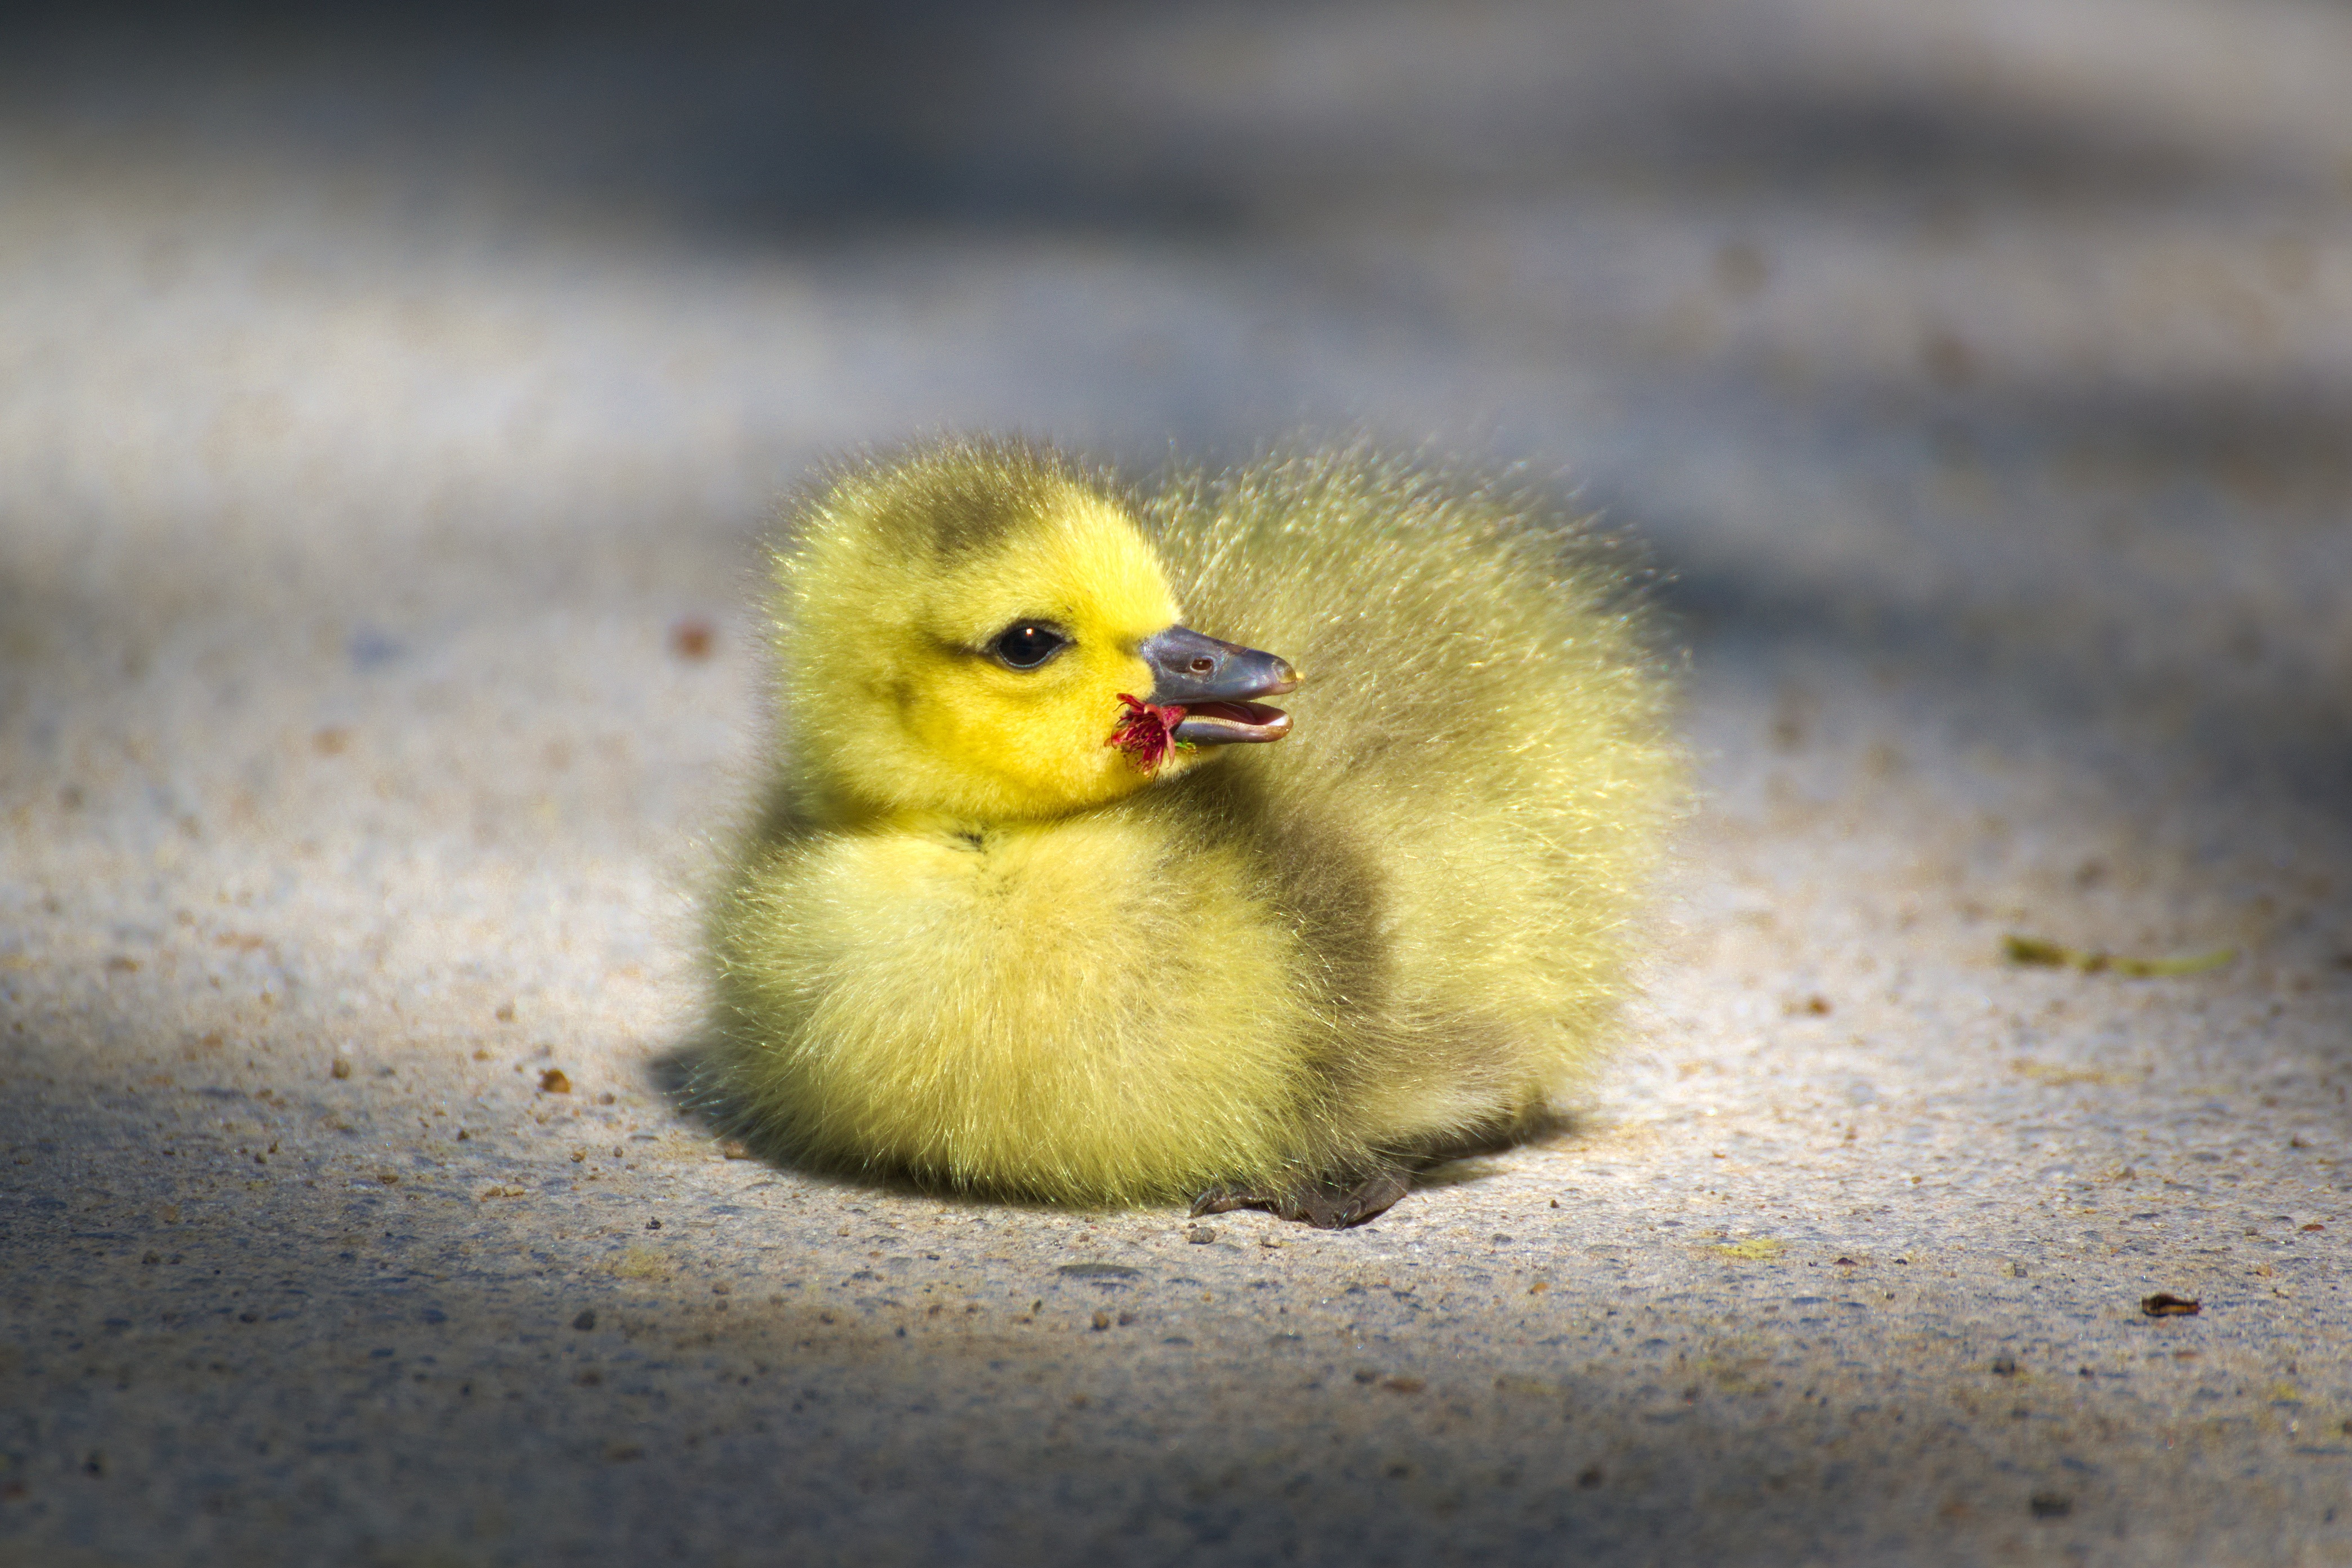
bird, flower, wildlife, fluffy, beak, yellow, fauna, poultry, close up, duck, animals, goose, vertebrate, waterfowl, chicks, water bird, gaensekuecken, ducks geese and swans